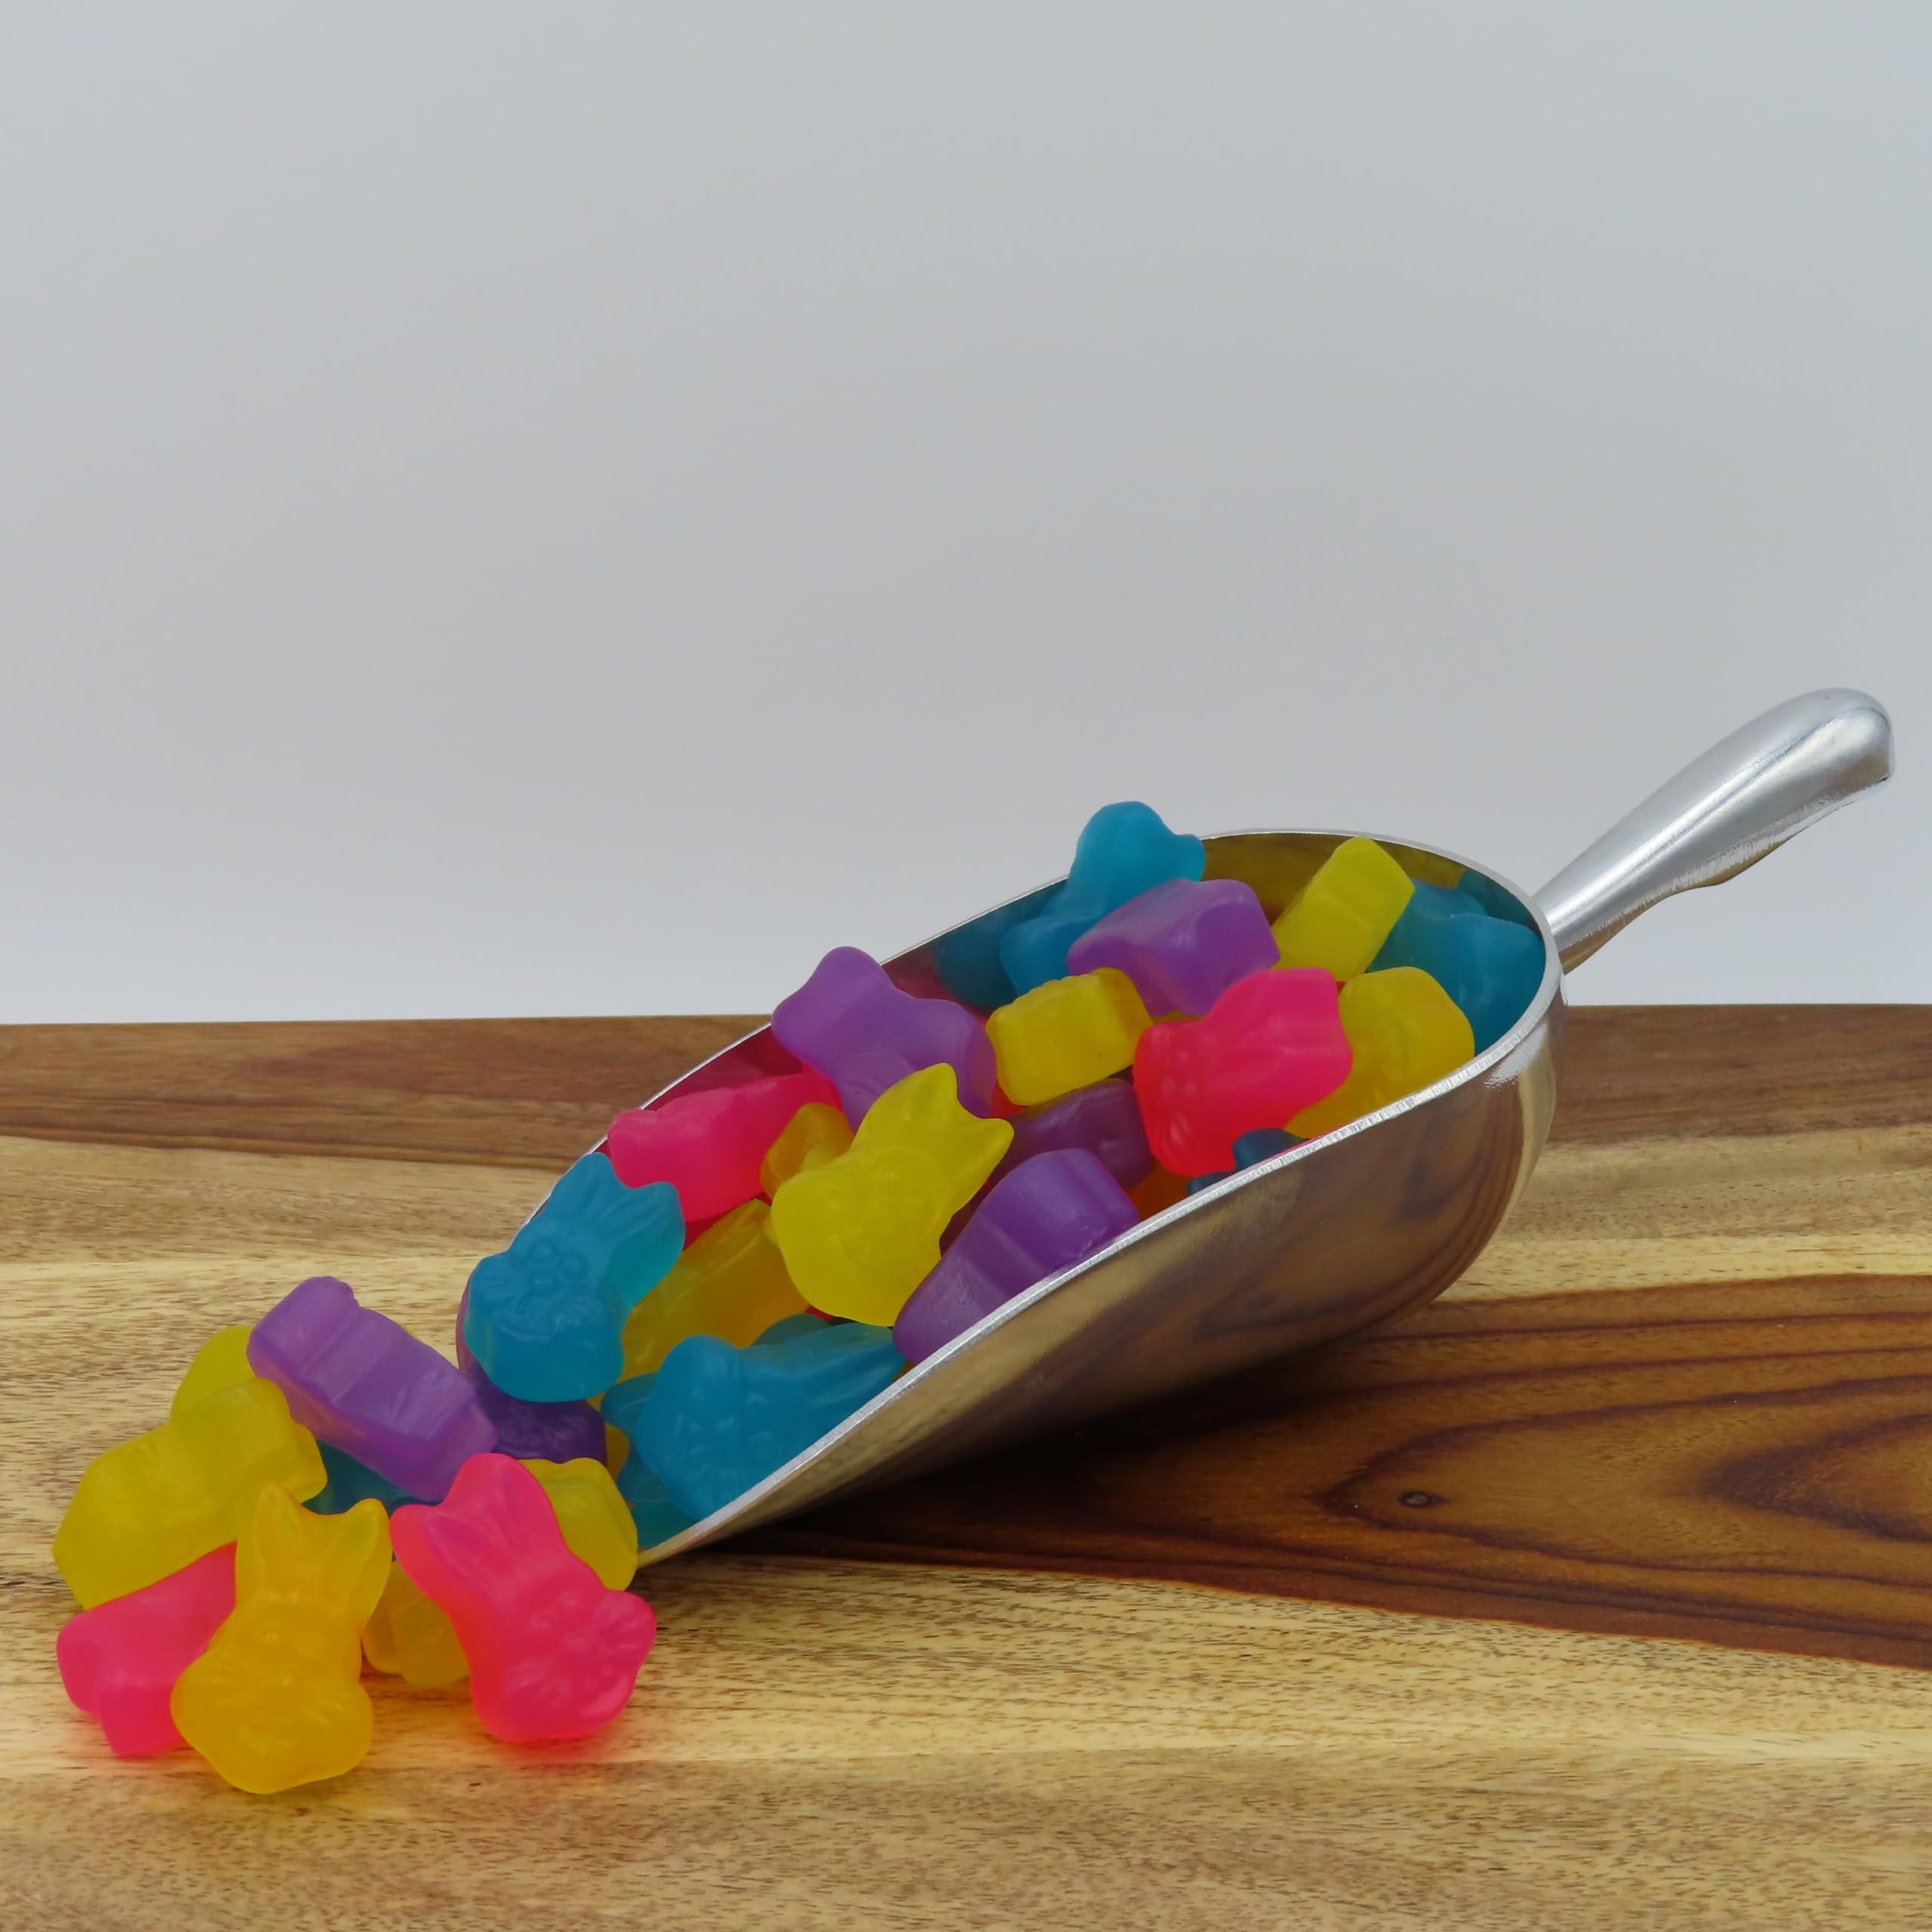
Item Name: Beulah's Easter JuJu Rabbits, 10 Pounds, 600 Pieces of Candy
Bullet Point 1: Sweet & Chewy
Bullet Point 2: Colorful JuJu Candy
Bullet Point 3: Strawberry, Grape, Blueberry, Pineapple
Product Description: Packaged in bulk, these Easter Rabbits JuJu are a great snack. Share with family and friends or enjoy for yourself.
Value: 160.0
Unit: Ounce

Price: 50.24